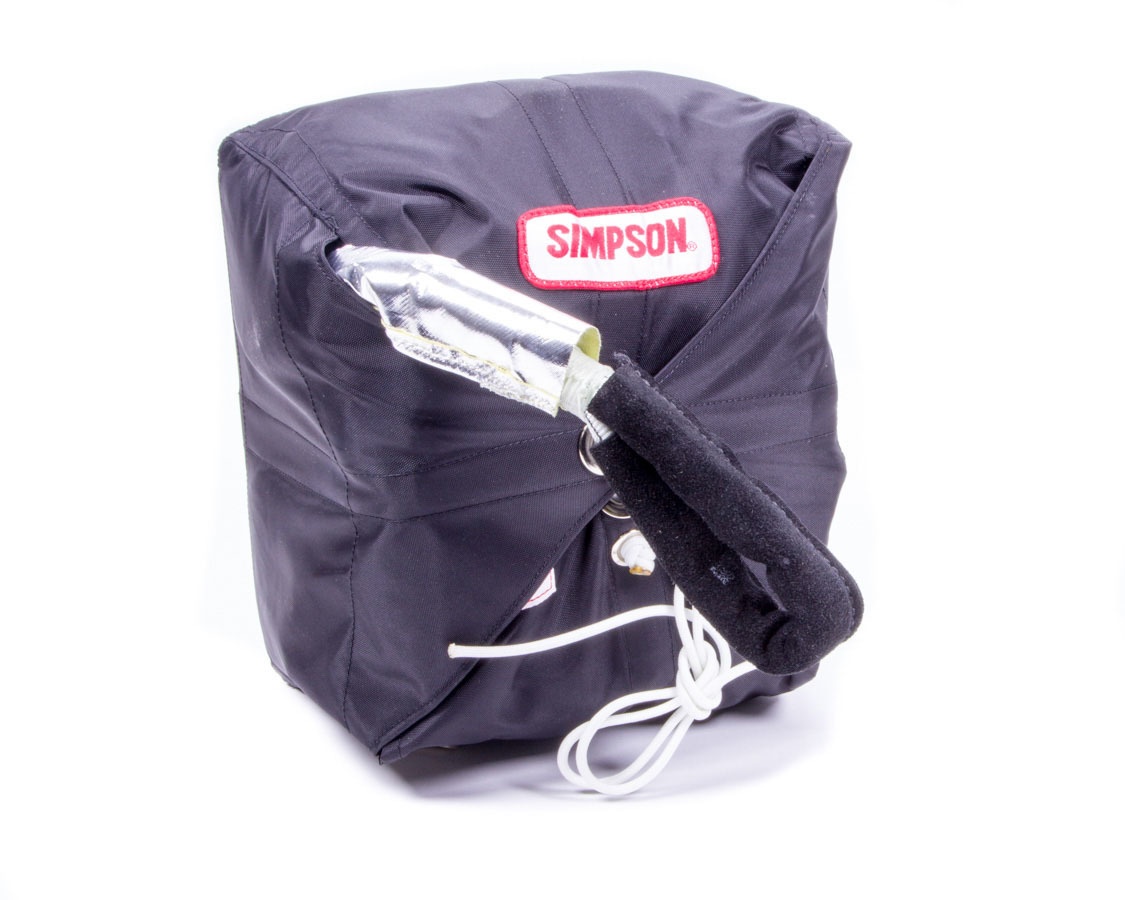
Skyjacker Chute 10' Blk
Drag Parachute - Sky Jacker - 10 ft - Handmade Cross Form Design - Up to 200 MPH - Nylon Pack / Pilot Parachute - Black - Each
Brand: SIMPSON SAFETY
Category: Vehicles & Parts > Vehicle Parts & Accessories > Vehicle Safety & Security > Motorcycle Protective Gear > Motorcycle Kidney Belts